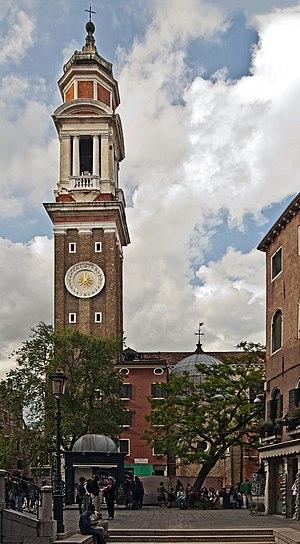
Cet article recense les églises de Venise, en Italie.
Santi Apostoli dei Cristo est une église catholique de Venise, en Italie.